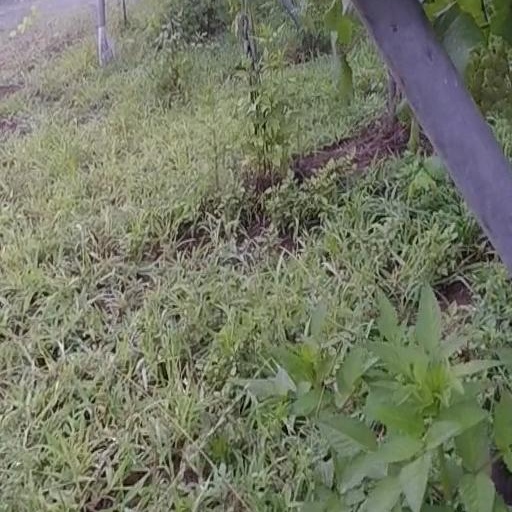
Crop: grape